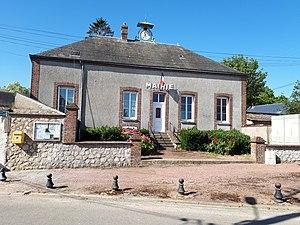
Mairie de Mondonville-Saint-Jean.
Mondonville-Saint-Jean est une commune française située dans le département d'Eure-et-Loir en région Centre-Val de Loire.